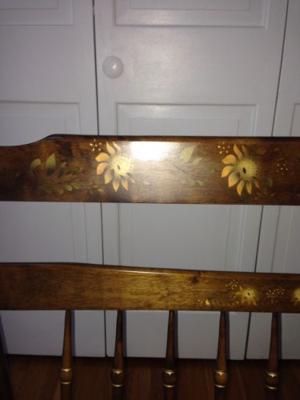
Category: chair